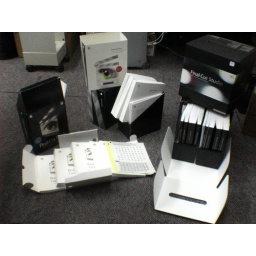
I think a forest is growing in my office